Feminist science fiction

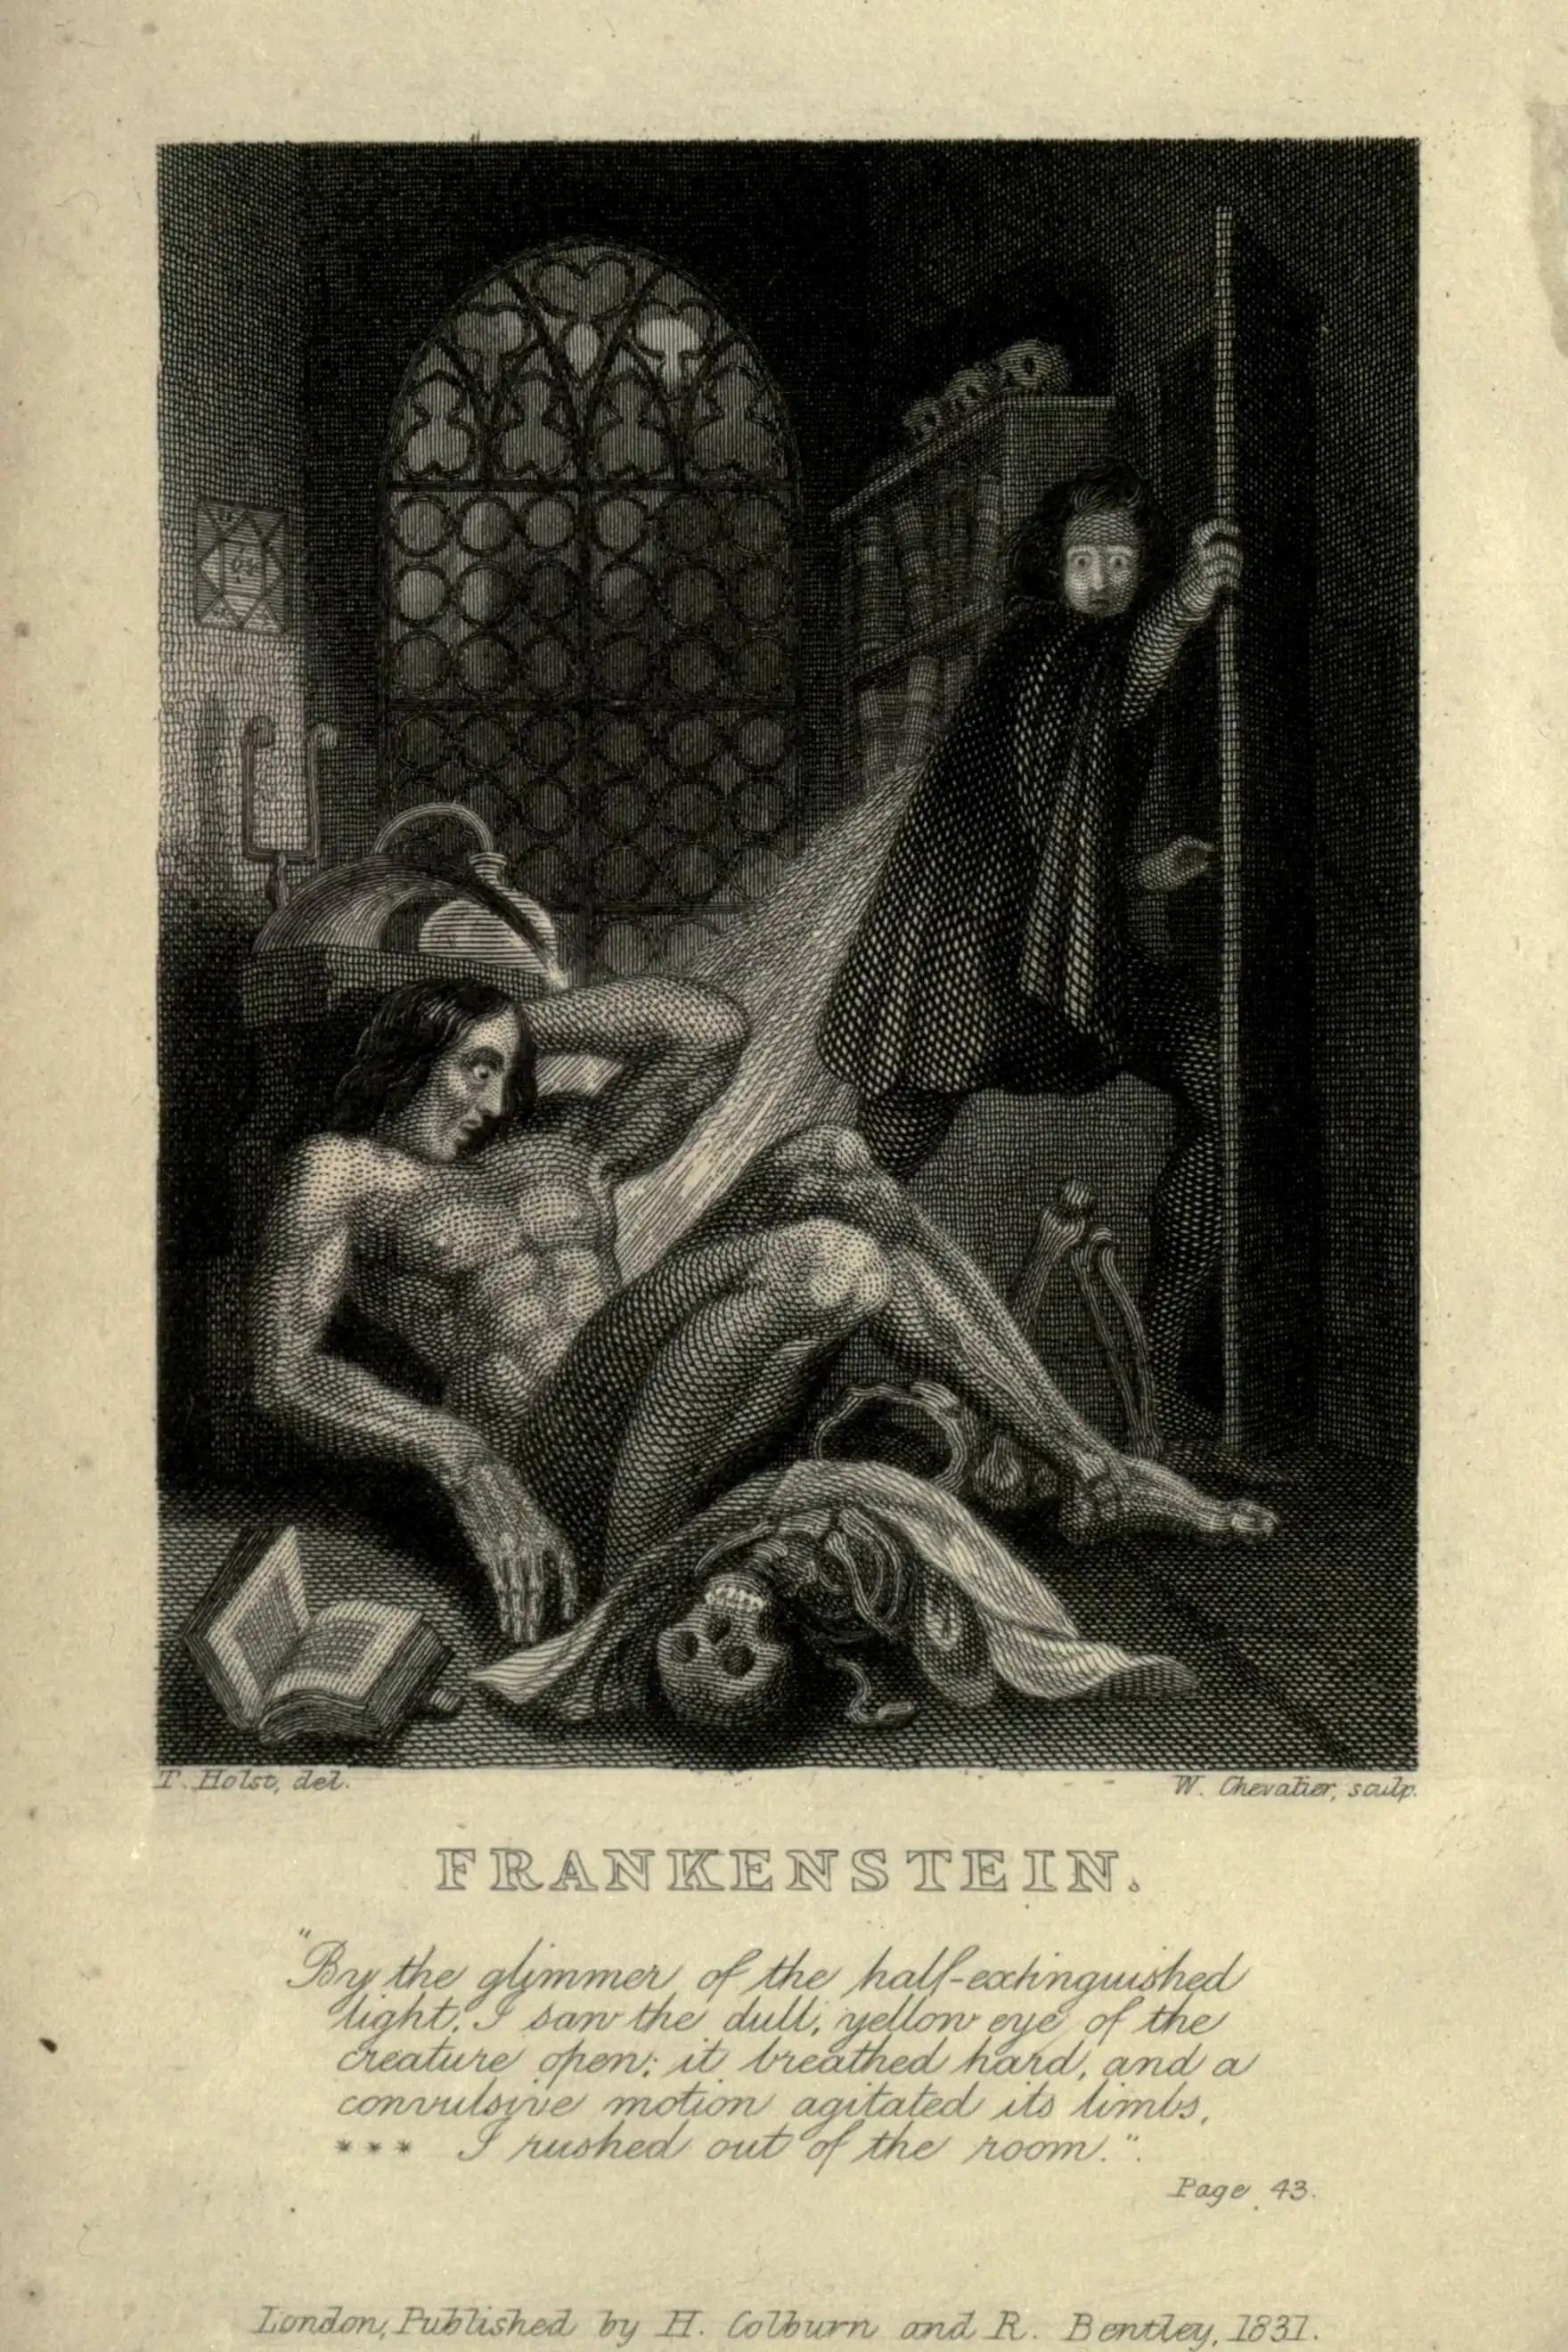
Mary Shelley's "Frankenstein" (1818)

Feminist science fiction (SF) distinguishes between "female" SF authors and "feminist" SF authors. Both female and feminist SF authors are historically significant to the feminist SF subgenre, as female writers have increased women's visibility and perspectives in SF literary traditions, while the feminist writers have foregrounded political themes and tropes in their works. Because distinctions between female and feminist can be blurry, whether a work is considered feminist can be debatable, but there are generally agreed-upon canonical texts, which help define the subgenre.